Biathlon

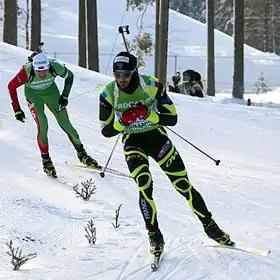
Transition from downhill at the 2012 World Championships in Kontiolahti

The following articles list major international biathlon events and medalists. Unlike the Olympics and World Championships (BWCH), the World Cup (BWC) is an entire winter season of (mostly) weekly races, where the medalists are those with the highest sums of World Cup points at the end of the season.